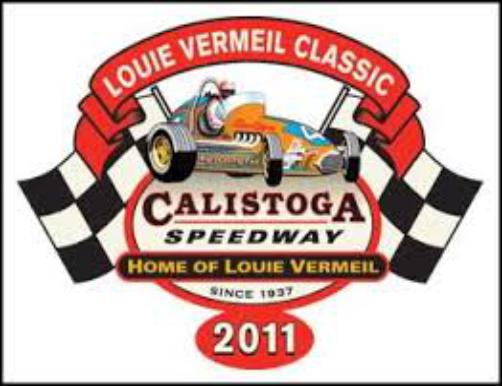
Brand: Calistoga
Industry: Food